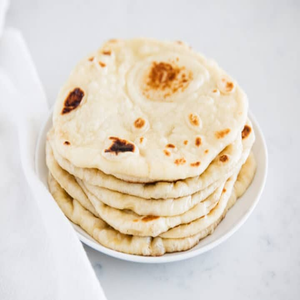
Dish: naan